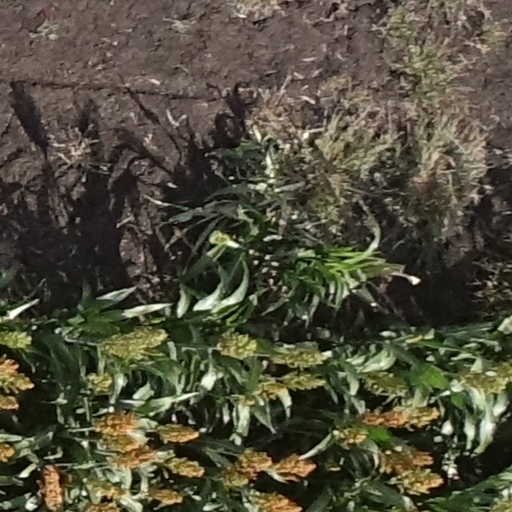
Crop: sorghum